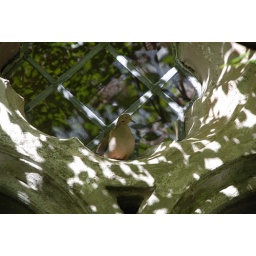
bird in the window